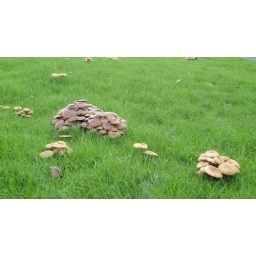
Like some kind of lumpy brown beast stalking in the grass.